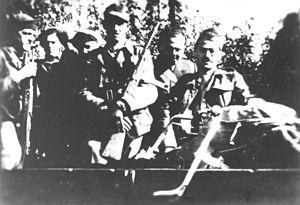
Haxhi Lleshi fut un chef militaire et un politicien communiste albanais.